Silvana Jachino

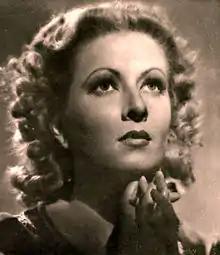
Jachino in the movie "The King of England Will Not Pay" (1941)

Silvana Jachino (2 February 1916 – 28 August 2004) was an Italian film actress. She appeared in 65 films between 1936 and 1970.